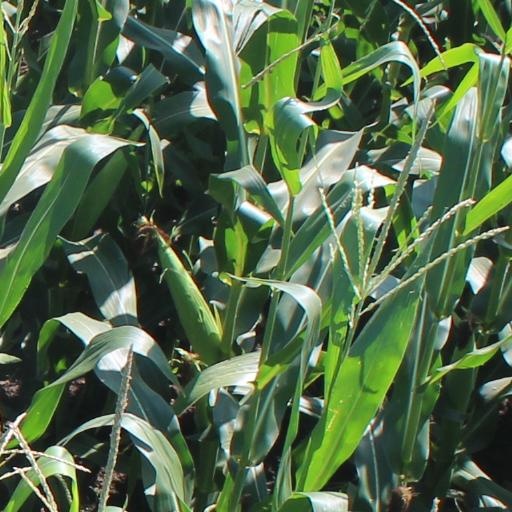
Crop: maize; corn